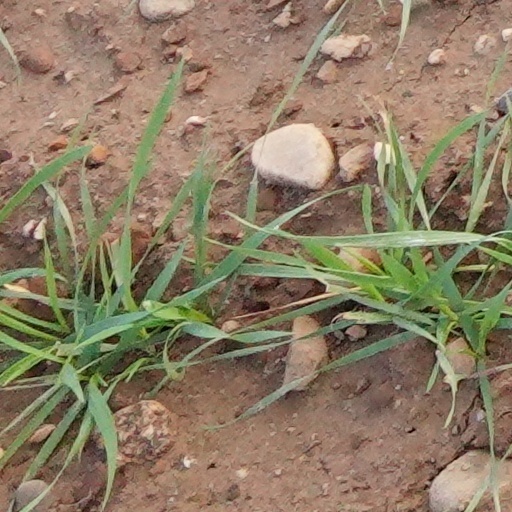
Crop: wheat